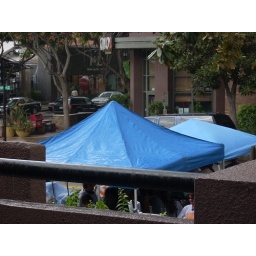
Eli Stone shot an episode outside our balcony in Burbank, turning the street into San Francisco for one day.